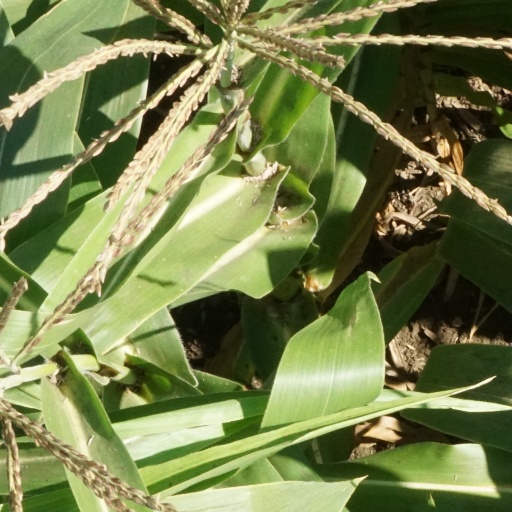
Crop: maize; corn